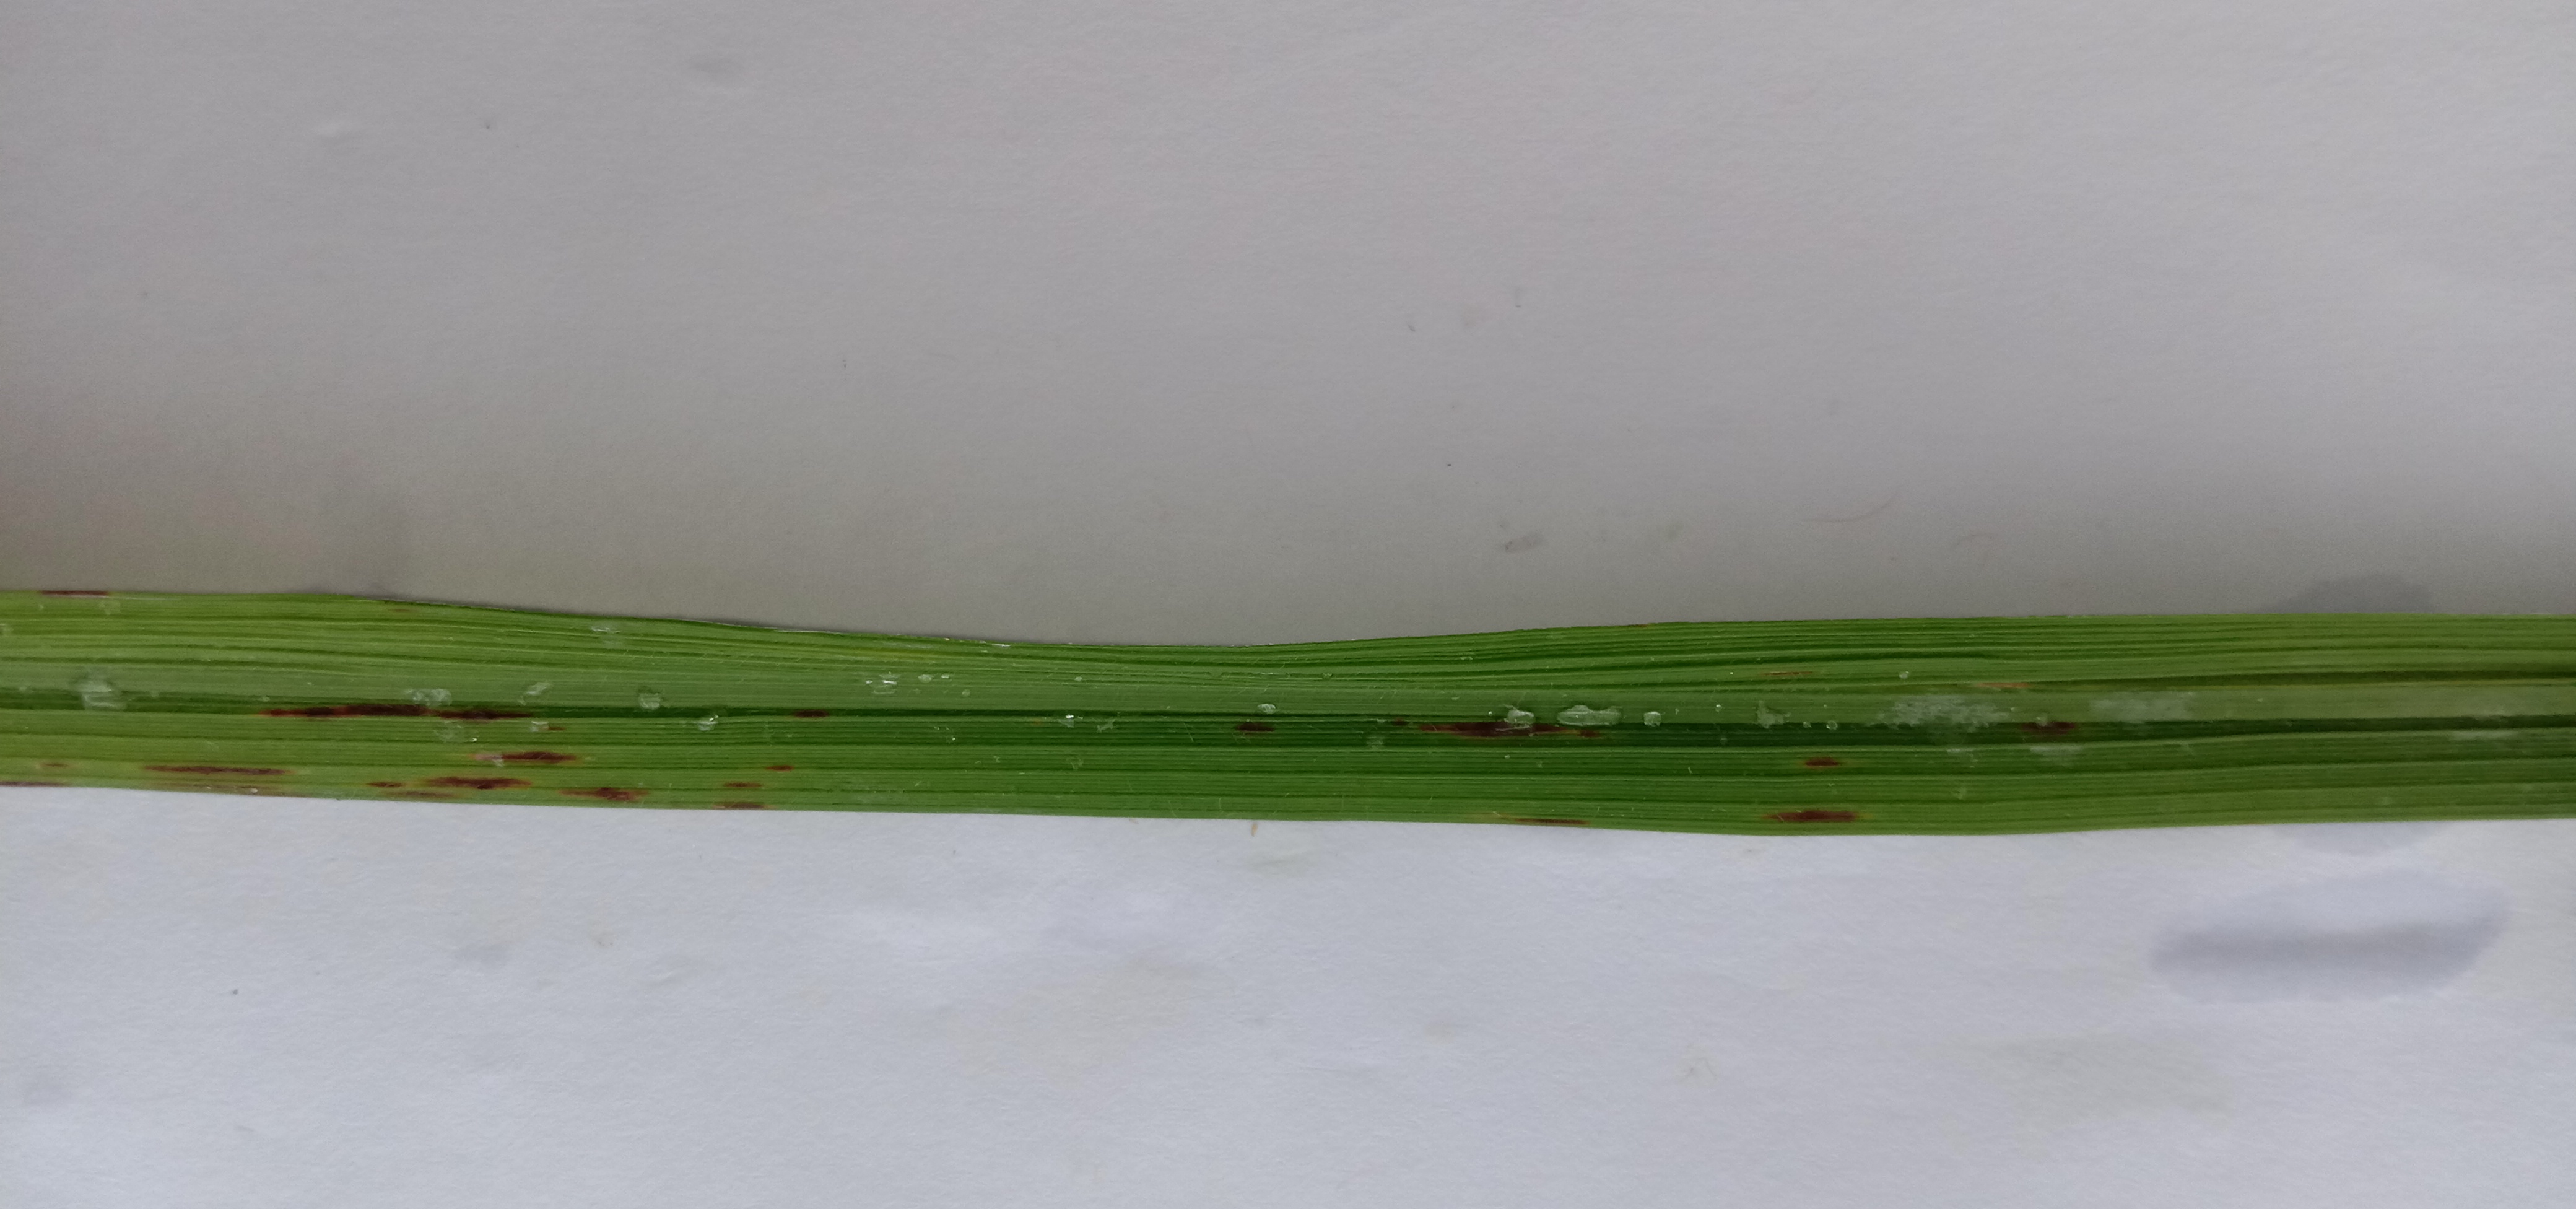
Label: Rice___Leaf_Blast